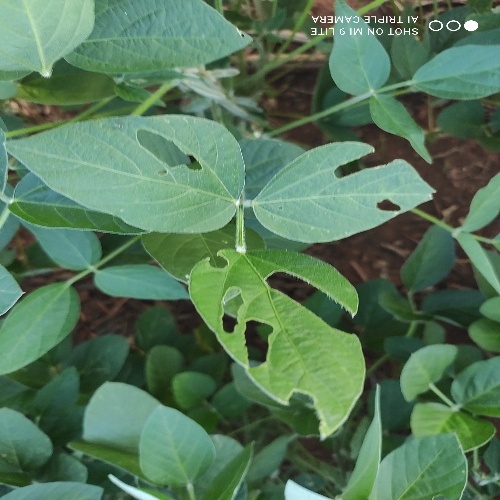
Label: Caterpillar